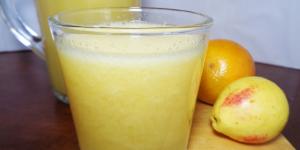
jugo de guayaba y naranja